Anne-Marie Sicotte

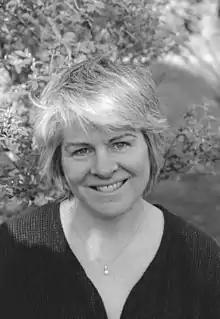
Anne-Marie Sicotte, historian and author from Quebec, Canada

The daughter of Sylvie Gélinas, she was born in Montreal. Her maternal grandfather was Gratien Gélinas. Sicotte received a bachelor's degree in history and anthropology. She was editor in chief for "L'Éclusier", a monthly publication dealing with the history of the Lachine Canal. She published "De la vapeur au vélo : le guide du canal de Lachine" for Parks Canada in 1986. She then worked as journalist and editor for various publications. From 1995 to 1996, she published a two-volume biography of her grandfather "Gratien Gélinas - la ferveur et le doute". In 2005, she published "Marie-Gérin Lajoie, Conquérante de la liberté".